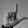
ASL letter: L